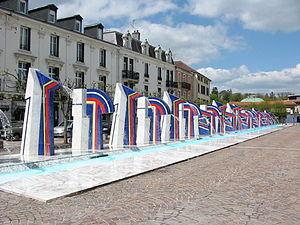
Contrexéville, Commune des Vosges. Place des Fontaines Architectes
Jean-Marie Hennin est un architecte français.
Contrexéville est une commune française située dans le département des Vosges, en région Grand Est.